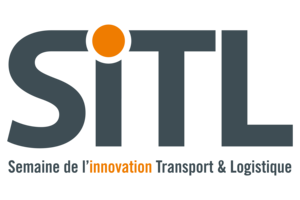
Logo SiTL 2019
Créé en 1983, SiTL est un salon professionnel annuel consacré aux acteurs du transport de marchandises et des services logistiques. Il se tient en mars.